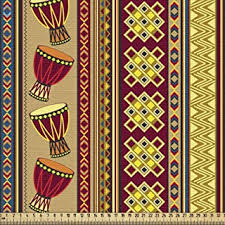
nataal bii de, luy mel ni sãru waksë moo ci nekk. lu yore wirgo waksë daal kulëru waksë axã! am na ay wirgo yu nekk ci biir wirgo yi tam. ame na wu Mboq, wirgo wu xonq, ame itam wirgo wu bëlë. am na luñ ci deseene lu mel ni sãrub tama daal. wirgo wu bëlë tamit am na ci, waawaw! lu taaru daal, lii daal lu taaru la.